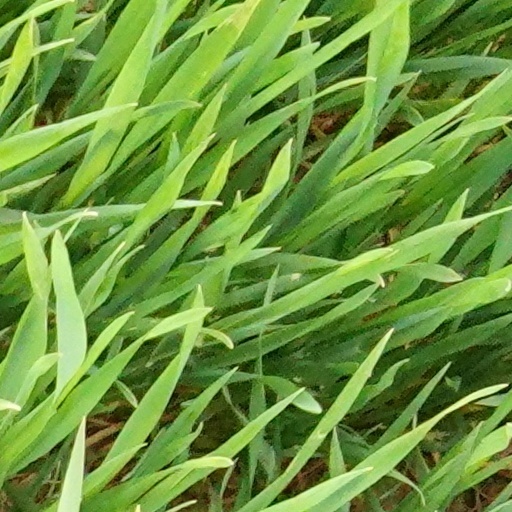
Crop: wheat